Amelia Earhart

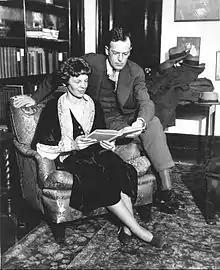
Earhart and Putnam in 1931

The next month, Earhart engaged Neta Snook to be her flying instructor. The initial contract was for 12 hours of instruction for $500. Working at a variety of jobs, including photographer, truck driver, and stenographer at the local telephone company, Earhart saved $1,000 for flying lessons; she had her first lesson on January 3, 1921, at Kinner Field on the west side of Long Beach Boulevard and Tweedy Road, now in the city of South Gate. Snook used a crash-salvaged Curtiss JN-4 "Canuck" airplane she had restored for training. To reach the airfield, Earhart had to take a bus then walk . Earhart's mother provided part of the $1,000 "stake" against her "better judgement". Earhart cropped her hair short in the style of other female flyers. Six months later, in mid 1921 and against Snook's advice, Earhart purchased a secondhand, chromium yellow Kinner Airster biplane, which she nicknamed "The Canary". After her first successful solo landing, she bought a new leather flying coat. Due to the newness of the coat, she was subjected to teasing, so she aged it by sleeping in it and staining it with aircraft oil.